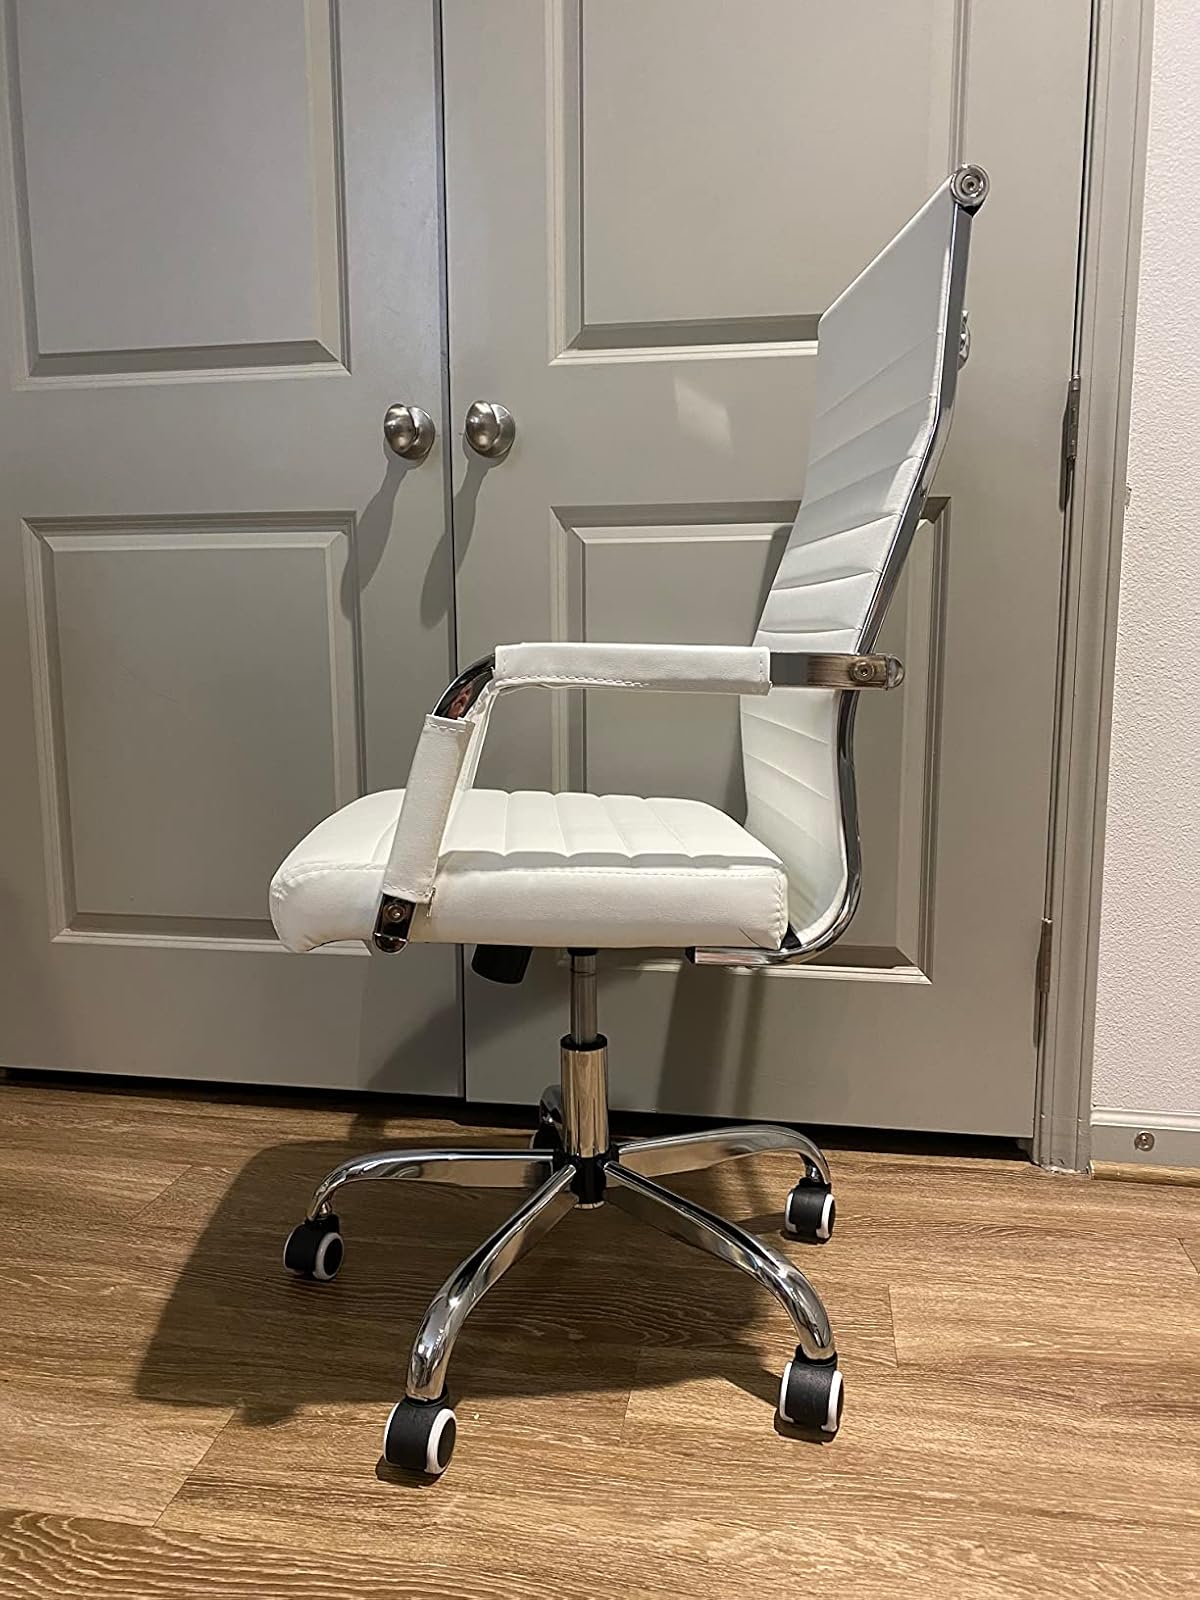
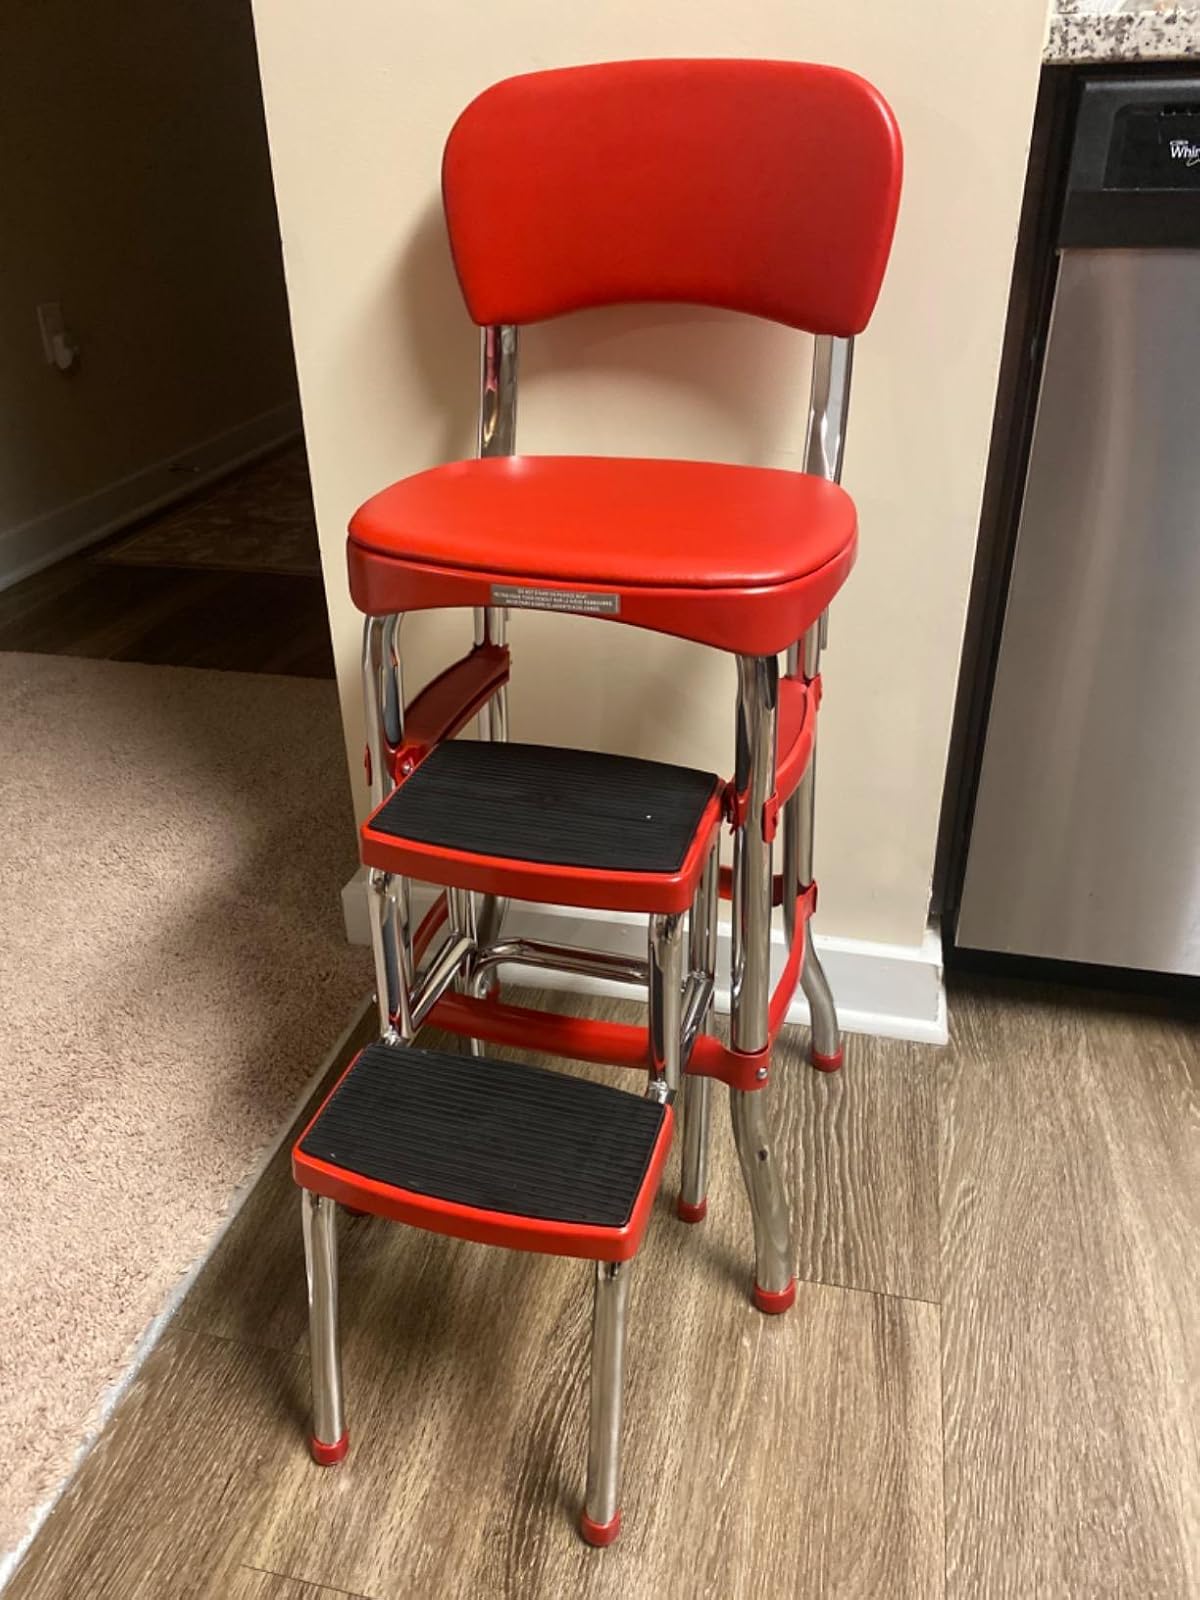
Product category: items_chair
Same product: no